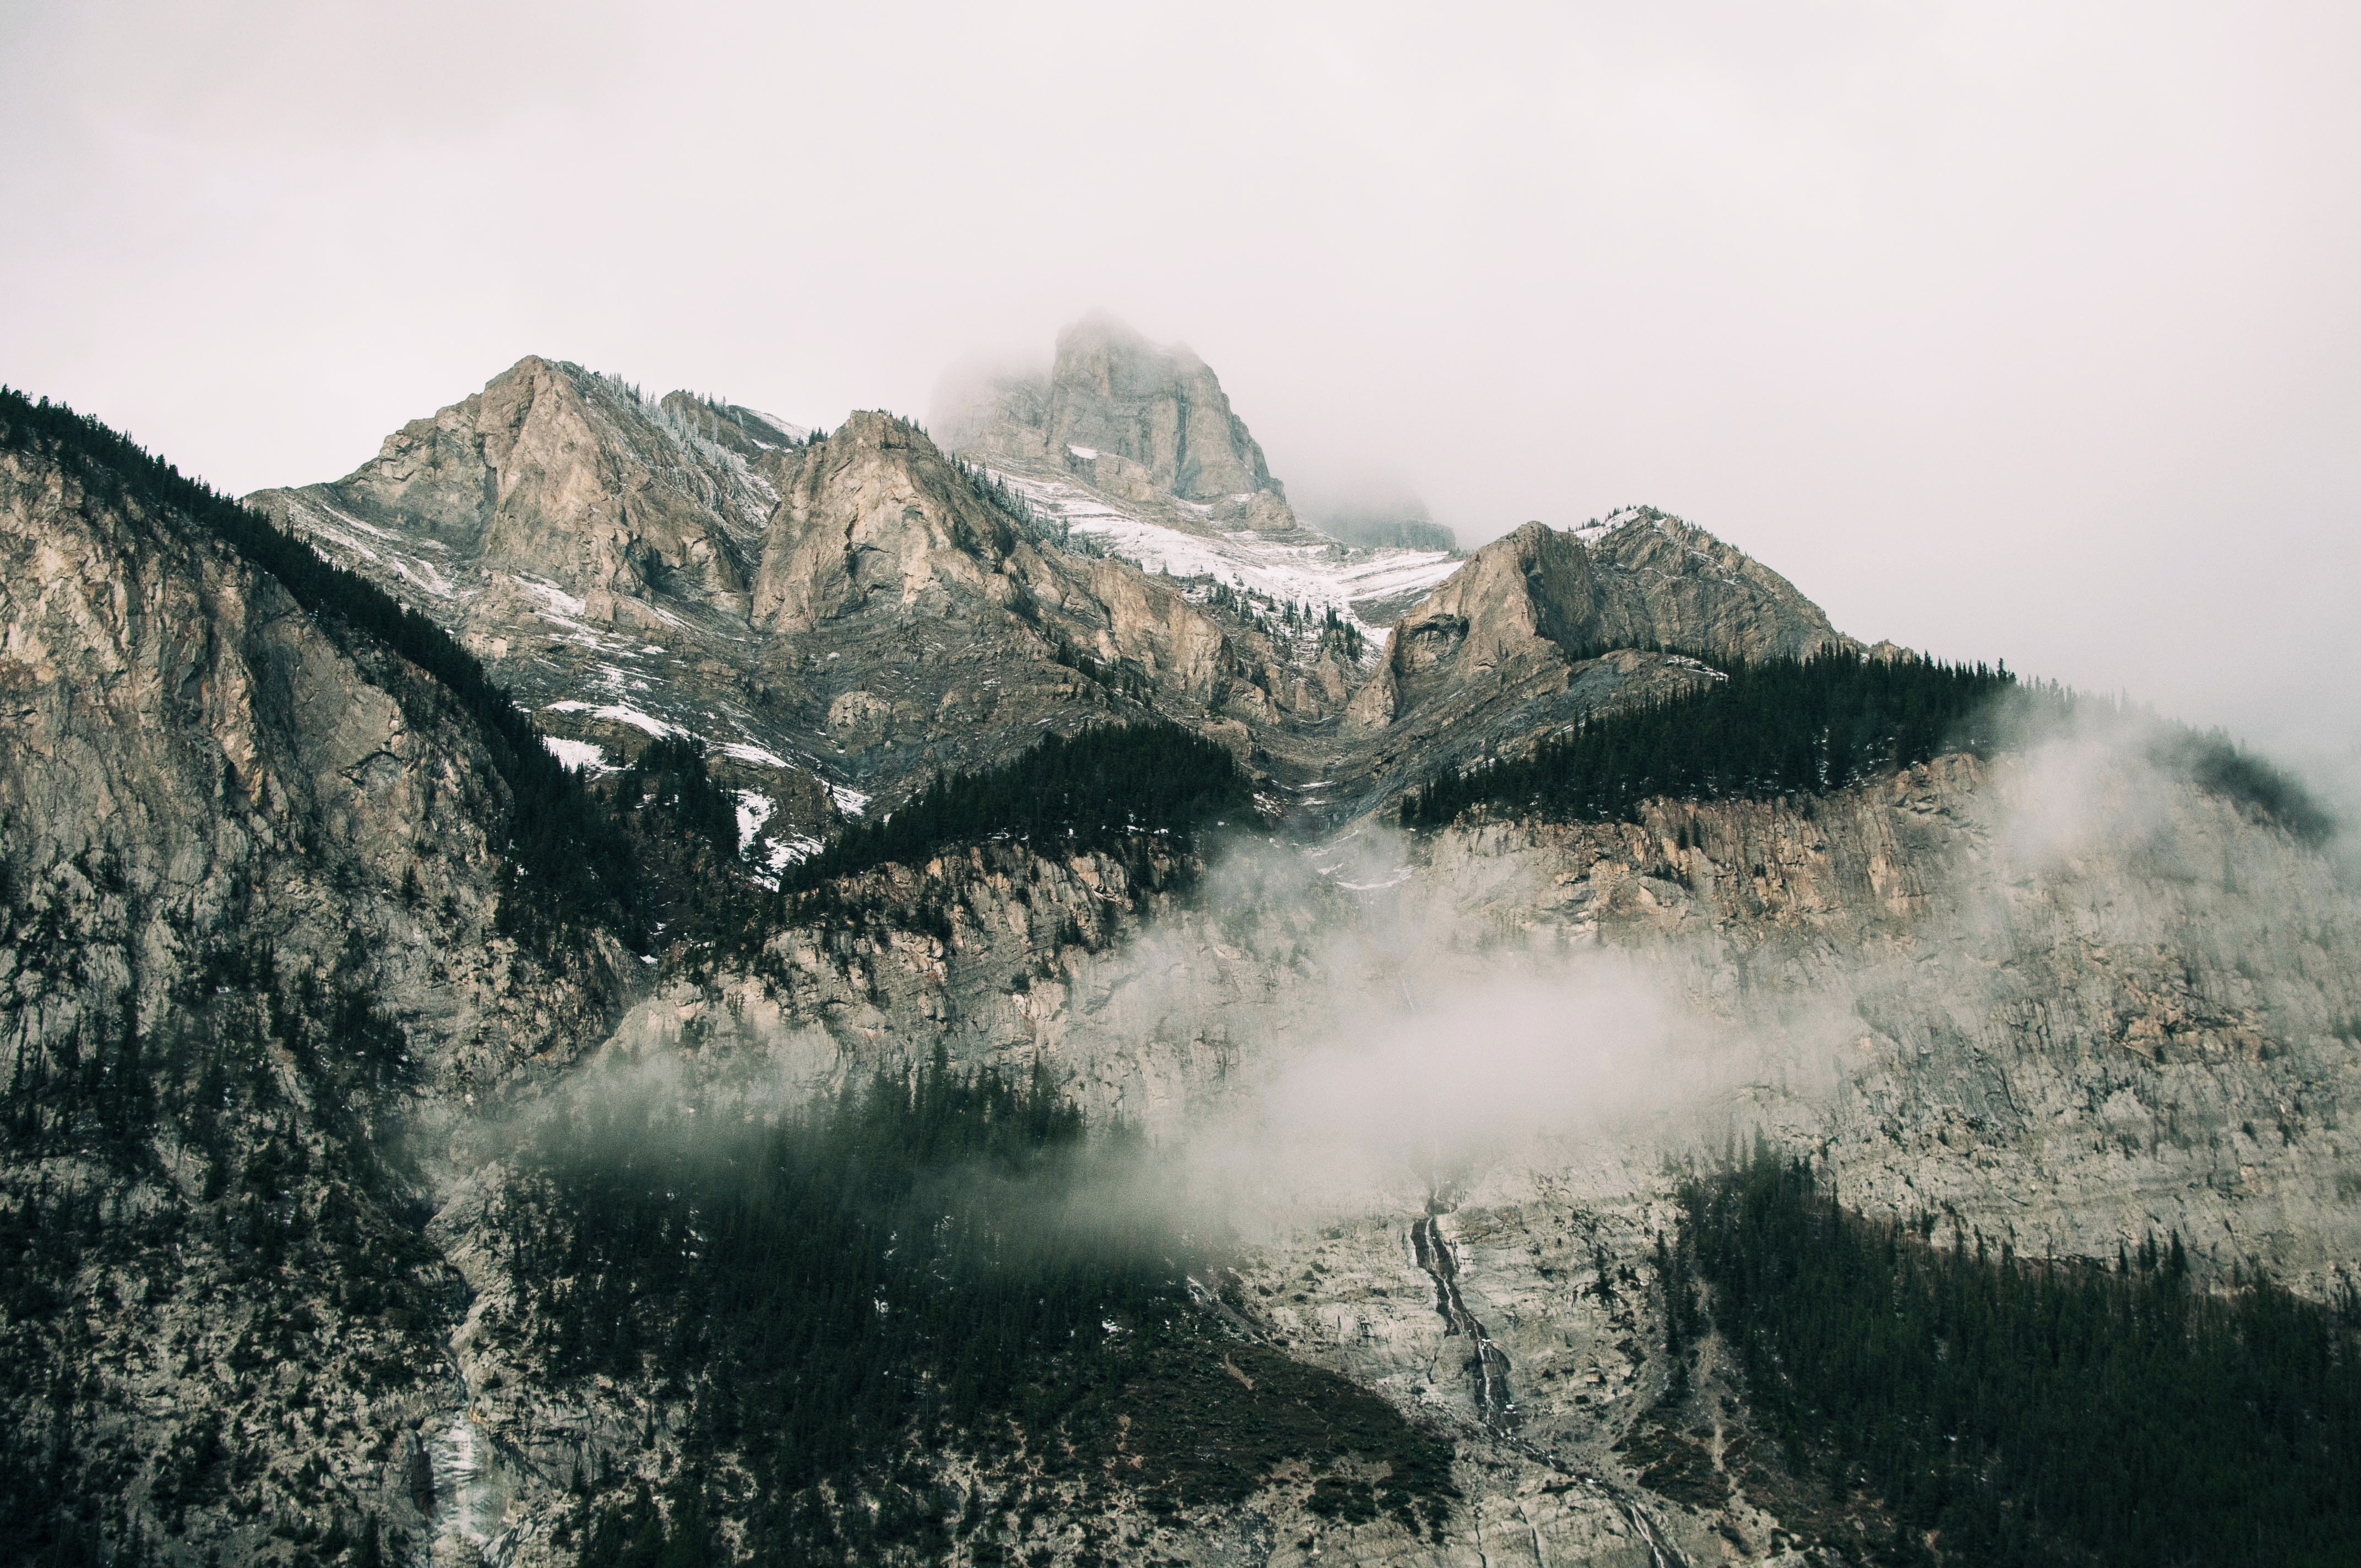
landscape, nature, wilderness, mountain, snow, winter, cloud, mist, hill, mountain range, weather, ridge, summit, alps, plateau, fell, landform, mountain pass, geographical feature, atmospheric phenomenon, mountainous landforms